Phin

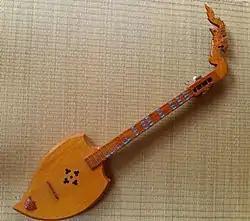
Isan phin.

The phin is a type of lute with a pear-shaped body, originating in the Isan region of Thailand and played mostly by ethnic Laotians in Thailand and Laos. It has frets on the neck over which two or three metal strings run that are plucked by a pick held in the right hand while playing. It is often played together with the khene mouth organ in mor lam styled music, as well as luk thung.